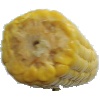
Label: Corn 1